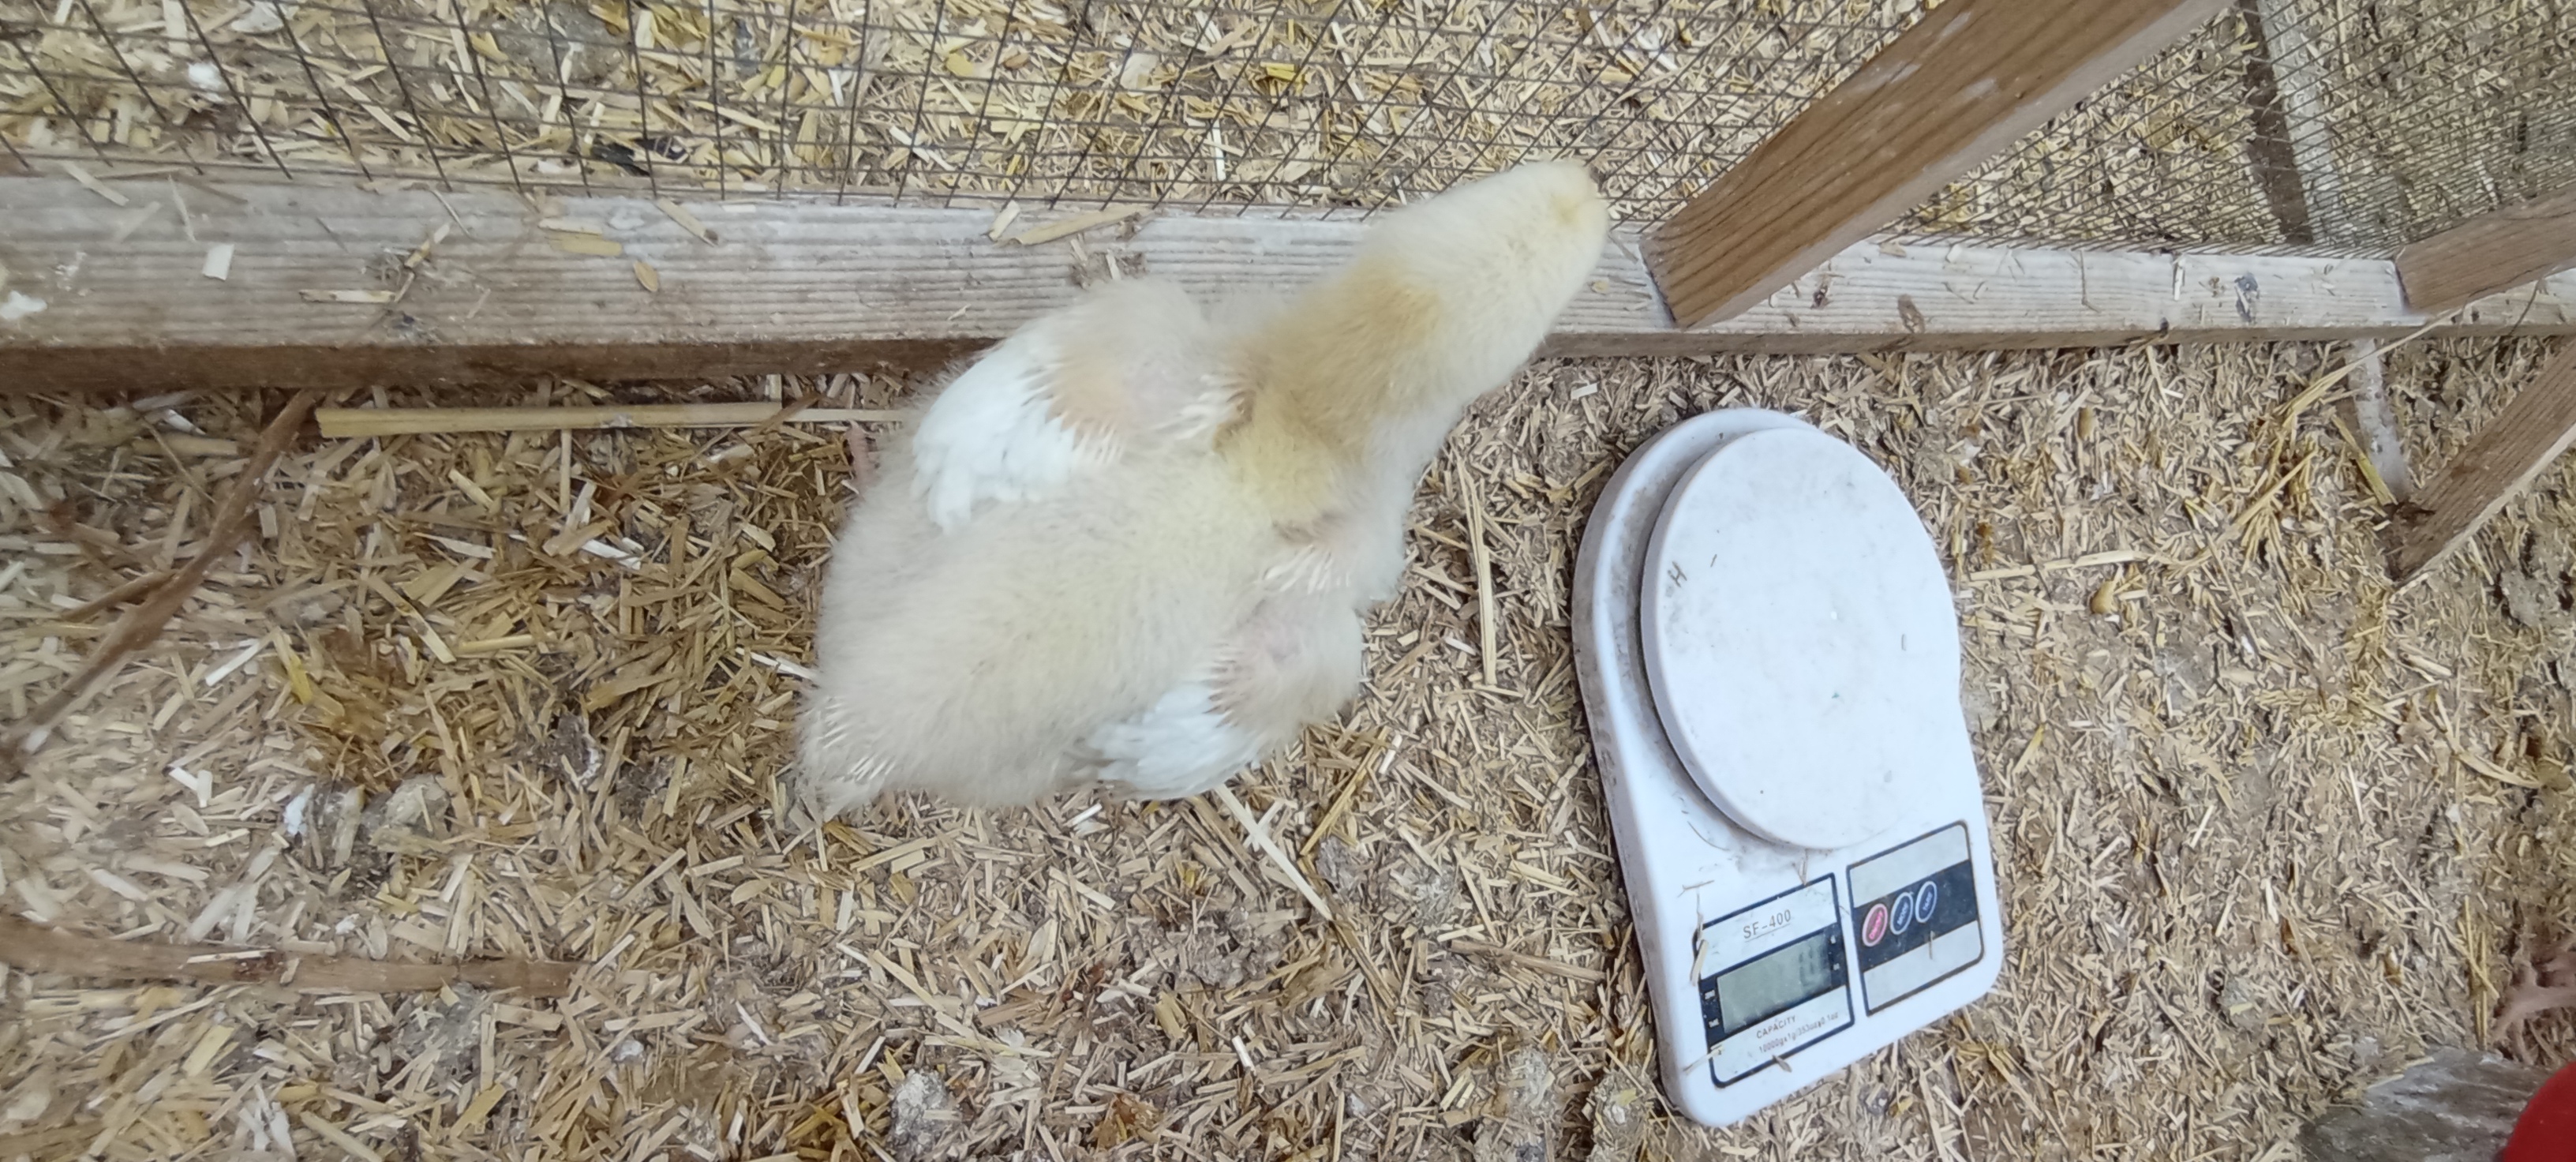
Weight: 398 g